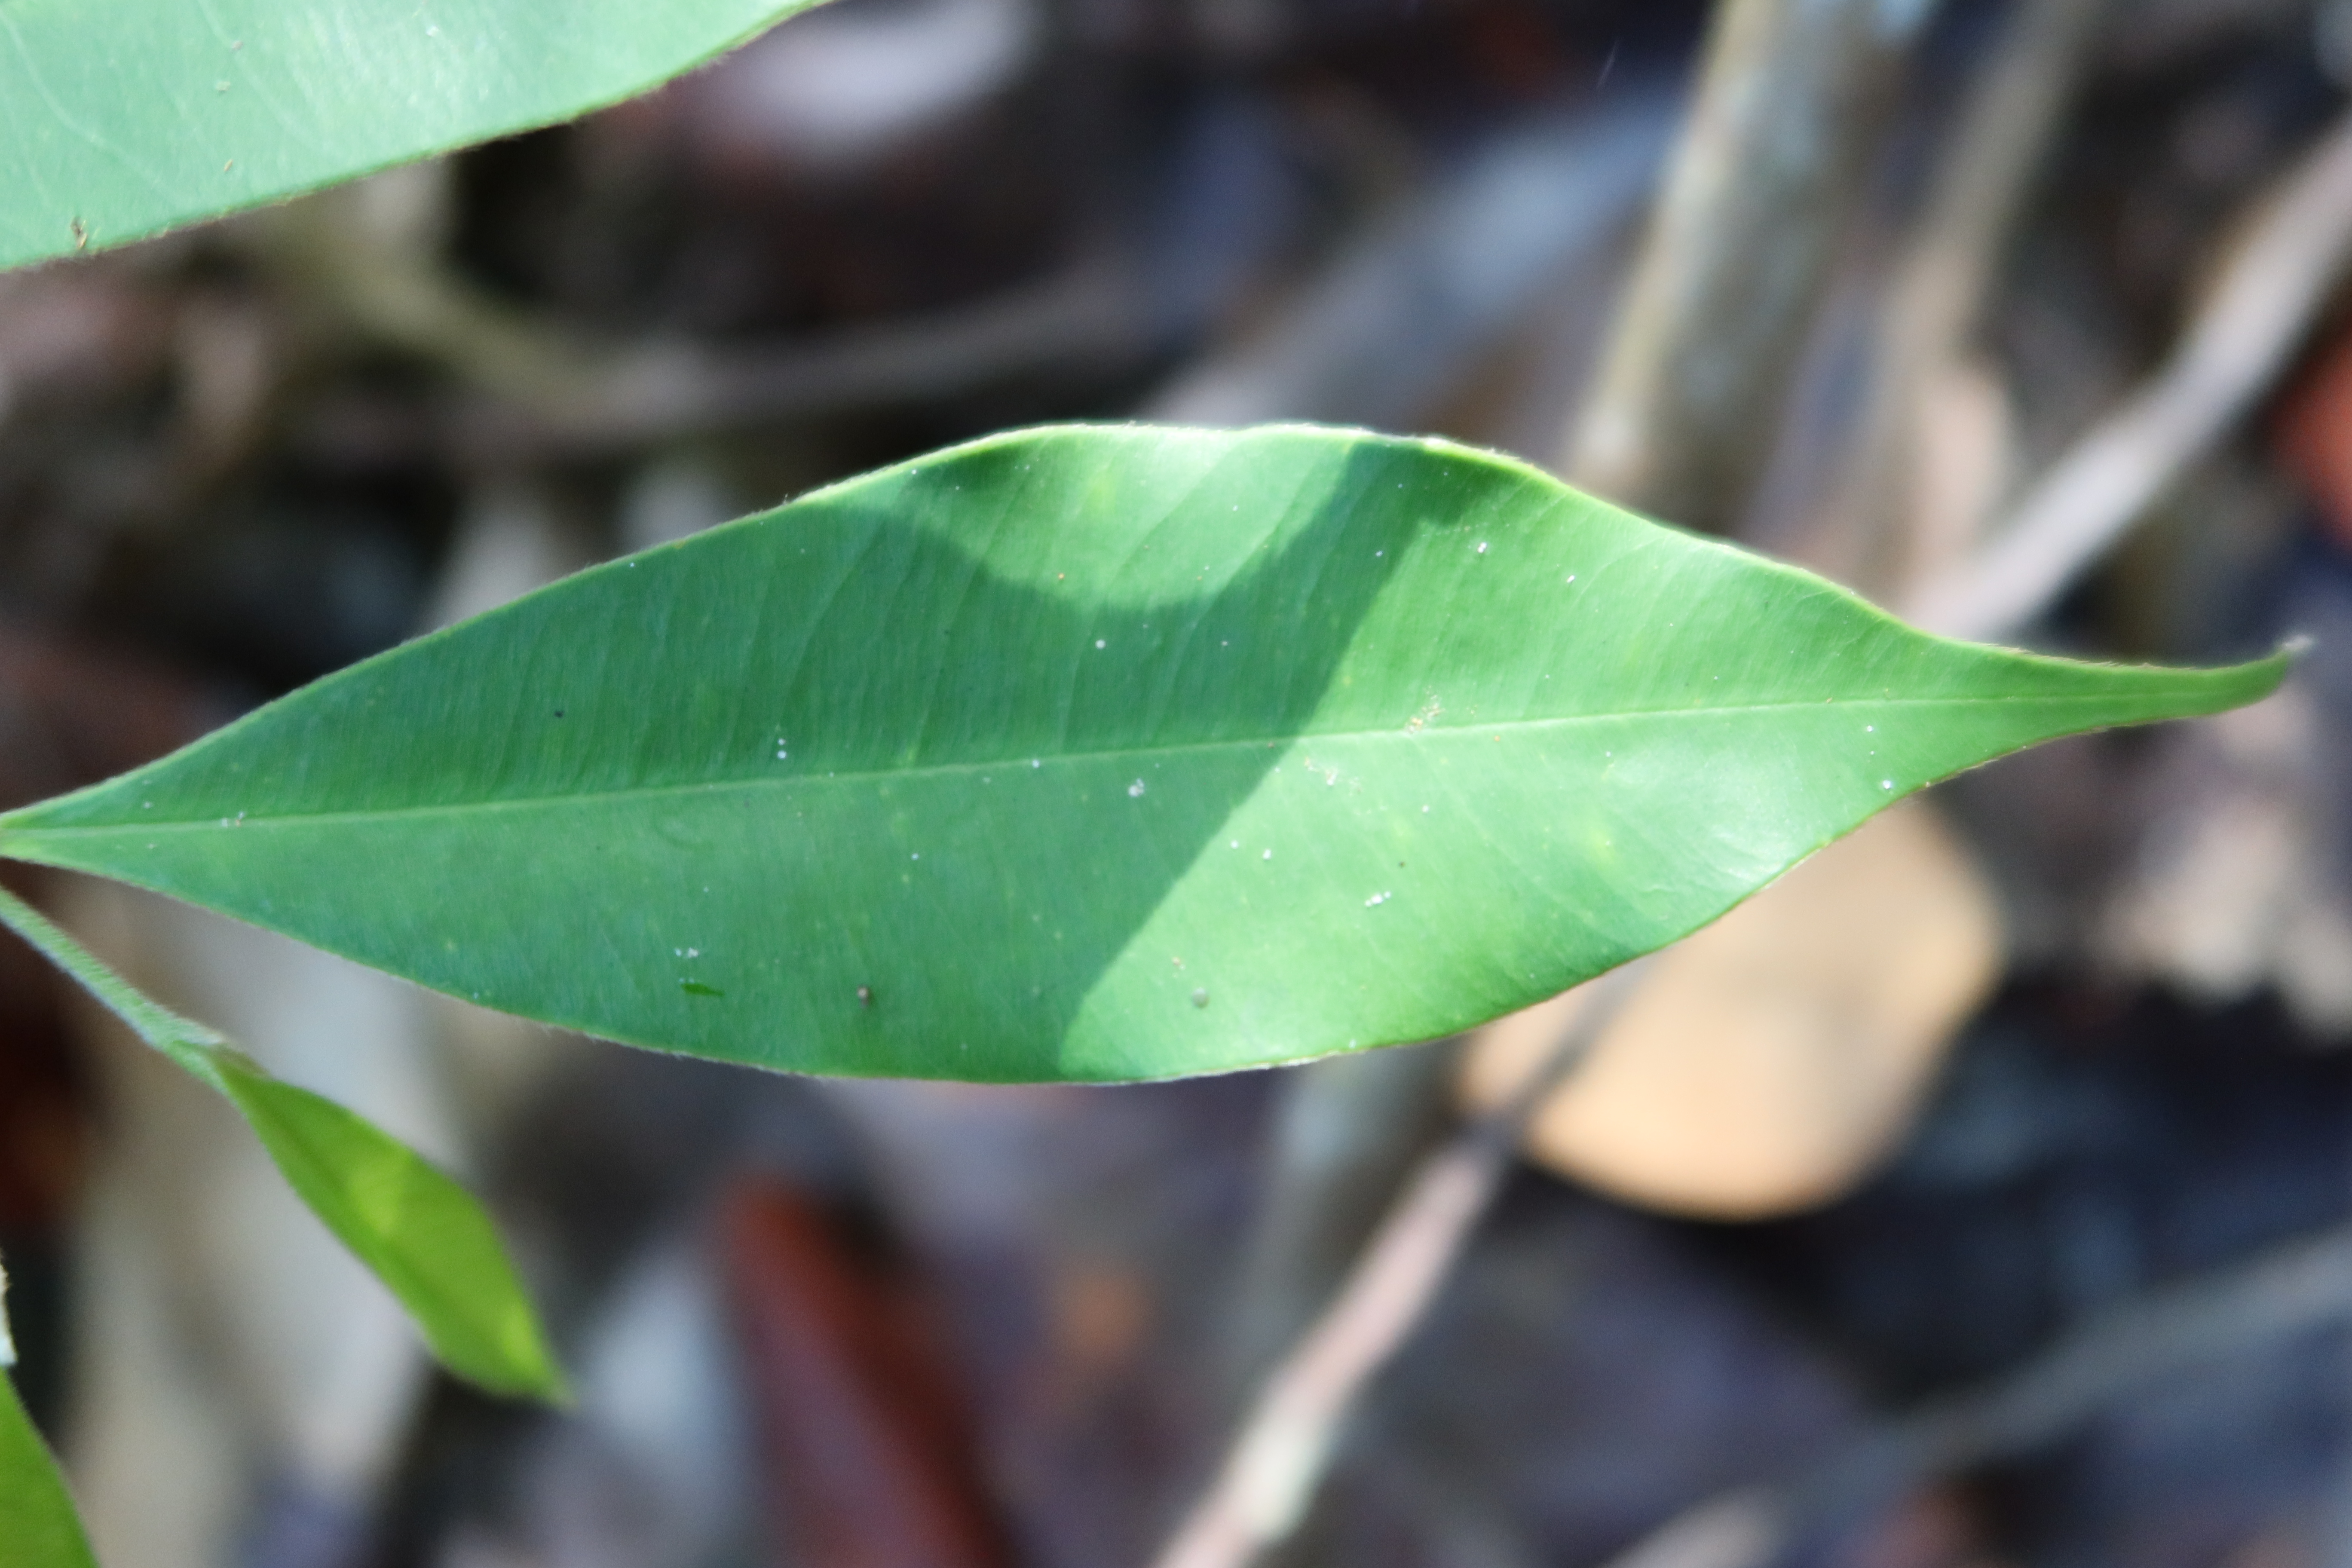
Label: Powdery mildew